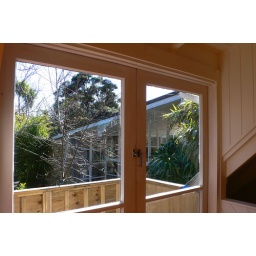
Looking out the french doors in the cottage bedroom back towards the main house